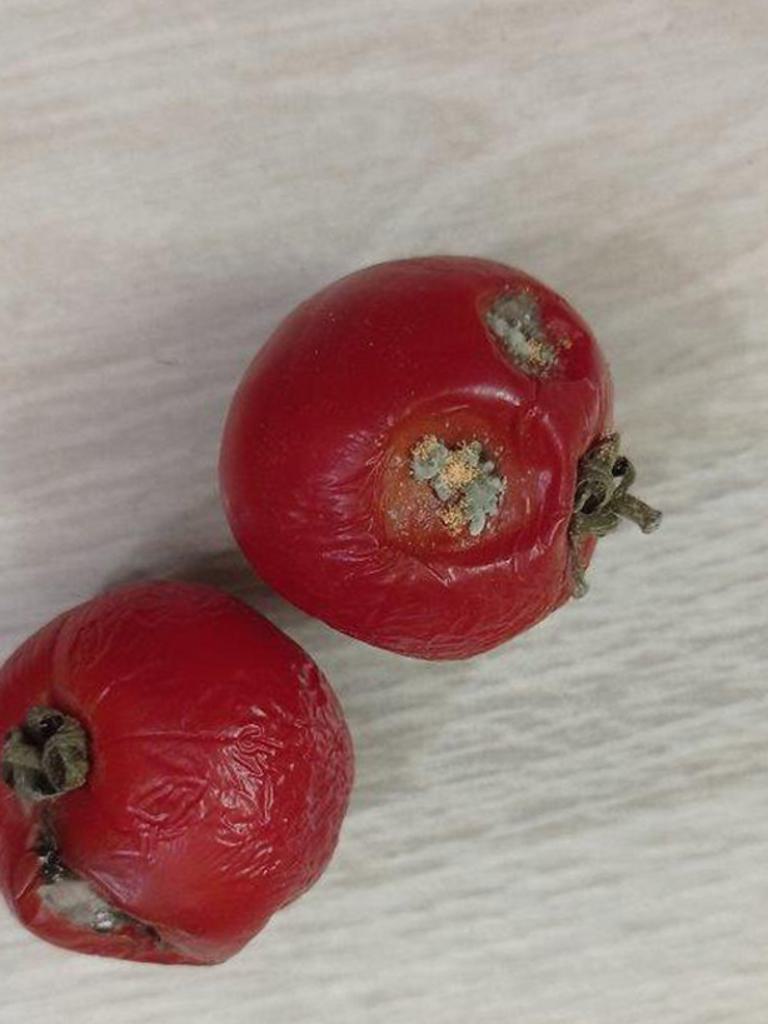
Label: Rotten